Alexandre Ubeleski

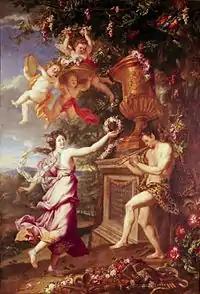
"Danse d'une nymphe et d'un satyre", Arras, musée des Beaux-Arts

On his return to France he was patronized by the Court, became a member of the French Academy in 1682, and Professor in 1695. He died in Paris, April 21, 1718.